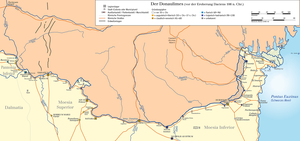
L’histoire de la Roumanie, en tant qu'État moderne, ne commence réellement qu'avec la création des Principautés unies de Moldavie et de Valachie en 1859. Cependant, l'histoire des pays où évoluent les roumanophones remonte à l'Antiquité et comprend des territoires plus vastes que la Roumanie actuelle.
La Legio V Alaudae aussi connue sous le nom de Legio V Gallica fut une légion de l’armée romaine levée en 52 av. J.-C. par Jules César en Gaule transalpine pour combattre les armées de Vercingétorix; elle fut la première légion à inclure des non-citoyens. En 49 av. J.-C., elle fut envoyée en Espagne par César pour y combattre les forces de Pompée. Après la mort de César, elle combattit aux côtés de Marc Antoine pendant la bataille du Forum Gallorum et la bataille de Philippes. Octave l’incorpora dans ses propres troupes après la bataille d'Actium.
Si des civilisations se sont épanouies sur l'actuel territoire bulgare dès le néolithique et l'antiquité, l’histoire de la Bulgarie en tant qu'État commence au VIIᵉ siècle avec la fondation du royaume bulgare du bas-Danube par Asparoukh. Situé à la croisée des influences historiques, culturelles et linguistiques des Balkans, le premier empire bulgare fut un berceau culturel de l’Europe slave et s'étendit de la mer Adriatique à la mer Égée et à la mer Noire, avant d'être politiquement, mais non culturellement anéanti par l’Empire byzantin au XIᵉ siècle, de renaître de ses cendres au XIIᵉ siècle avec le Second empire bulgare, finalement conquis au XIVᵉ siècle par les Ottomans. Sa seconde renaissance au XIXᵉ siècle fut difficile : le congrès de Berlin, les guerres balkaniques et les deux guerres mondiales ne lui permirent pas de rassembler toutes les régions de culture bulgare pour retrouver l'étendue qui lui avait été reconnue au traité de San Stefano, et la contraignirent à subir une dictature de 45 ans après la Seconde Guerre mondiale.